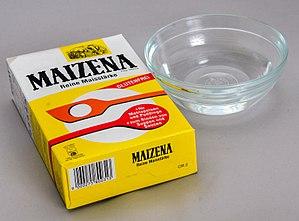
Maïzena est une marque d'amidon de maïs déposée depuis 1891